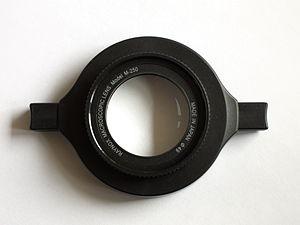
Une bonnette, qu'on peut appeler « lentille additionnelle », voire « lentille d'approche », est une lentille convergente supplémentaire ajoutée à un objectif photographique. Elle permet d'utiliser un objectif fixe standard, un téléobjectif fixe ou un zoom pour la photographie rapprochée. On la visse devant l'élément frontal, comme un filtre. Elle obtient de meilleures photos pour un sujet mieux mis en valeur.
Une bonnette, qu'on peut appeler « lentille additionnelle », voire « lentille d'approche », est une lentille convergente supplémentaire ajoutée à un objectif photographique. Elle permet d'utiliser un objectif fixe standard, un téléobjectif fixe ou un zoom pour la photographie rapprochée. On la visse devant l'élément frontal, comme un filtre. Elle obtient de meilleures photos pour un sujet mieux mis en valeur.